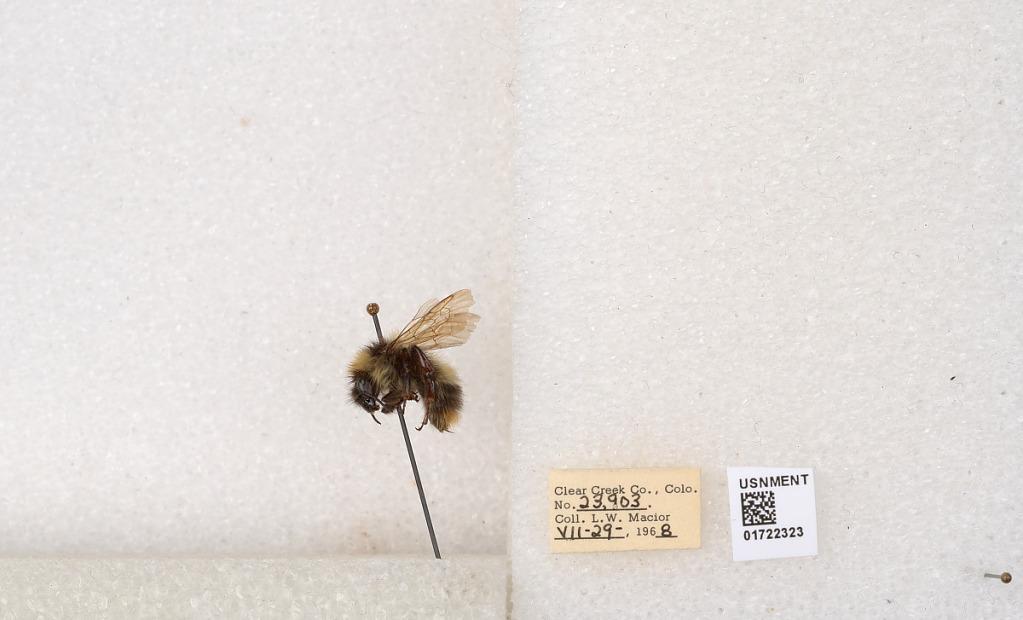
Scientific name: Bombus kirbyellus
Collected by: L. Macior
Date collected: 1968-7-29
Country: United States
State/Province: Colorado
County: Clear Creek
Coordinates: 39.6891, -105.644